British Indians

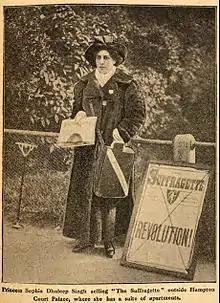
Sophia Duleep Singh - British Indian suffragette sells newspapers

Indian influence on British popular music dates back to the development of raga rock by British rock bands such as The Beatles and The Rolling Stones; several Beatles songs (such as "Within You Without You") also featured London-based Indian musicians. Today, British Indian musicians exist in almost every field and genre. Notable British Indian Bhangra acts include Panjabi MC, Rishi Rich, Juggy D, Jay Sean, DCS, Bally Sagoo and Sukshinder Shinda. World-famous award-winning singer-songwriter Freddie Mercury (a former member of the rock band Queen) was born on the island of Zanzibar to Parsi parents, originally from the Gujarat area of India. Mercury (born Farrokh Bulsara) and his family fled when he was 17 years old due to the Zanzibar Revolution; he remains not only one of the most famous British Indian musicians of all time, but one of the most famous British musicians. Other world-famous British Indian musicians include Biddu, who produced a number of worldwide disco hits such as "Kung Fu Fighting", one of the best-selling singles of all time having sold eleven million records worldwide, and Apache Indian, who also had worldwide hits such as "Boom Shack-A-Lak". Jay Sean, whose parents immigrated to the United Kingdom from the Punjab region, is the first solo British Asian artist to reach the #1 spot on the "Billboard" Hot 100 with his single "Down" selling more than four million copies in the United States, making him "the most successful male UK urban artist in US chart history." Other contemporary British Indian singers include S-Endz and BRIT Award-nominated Nerina Pallot.